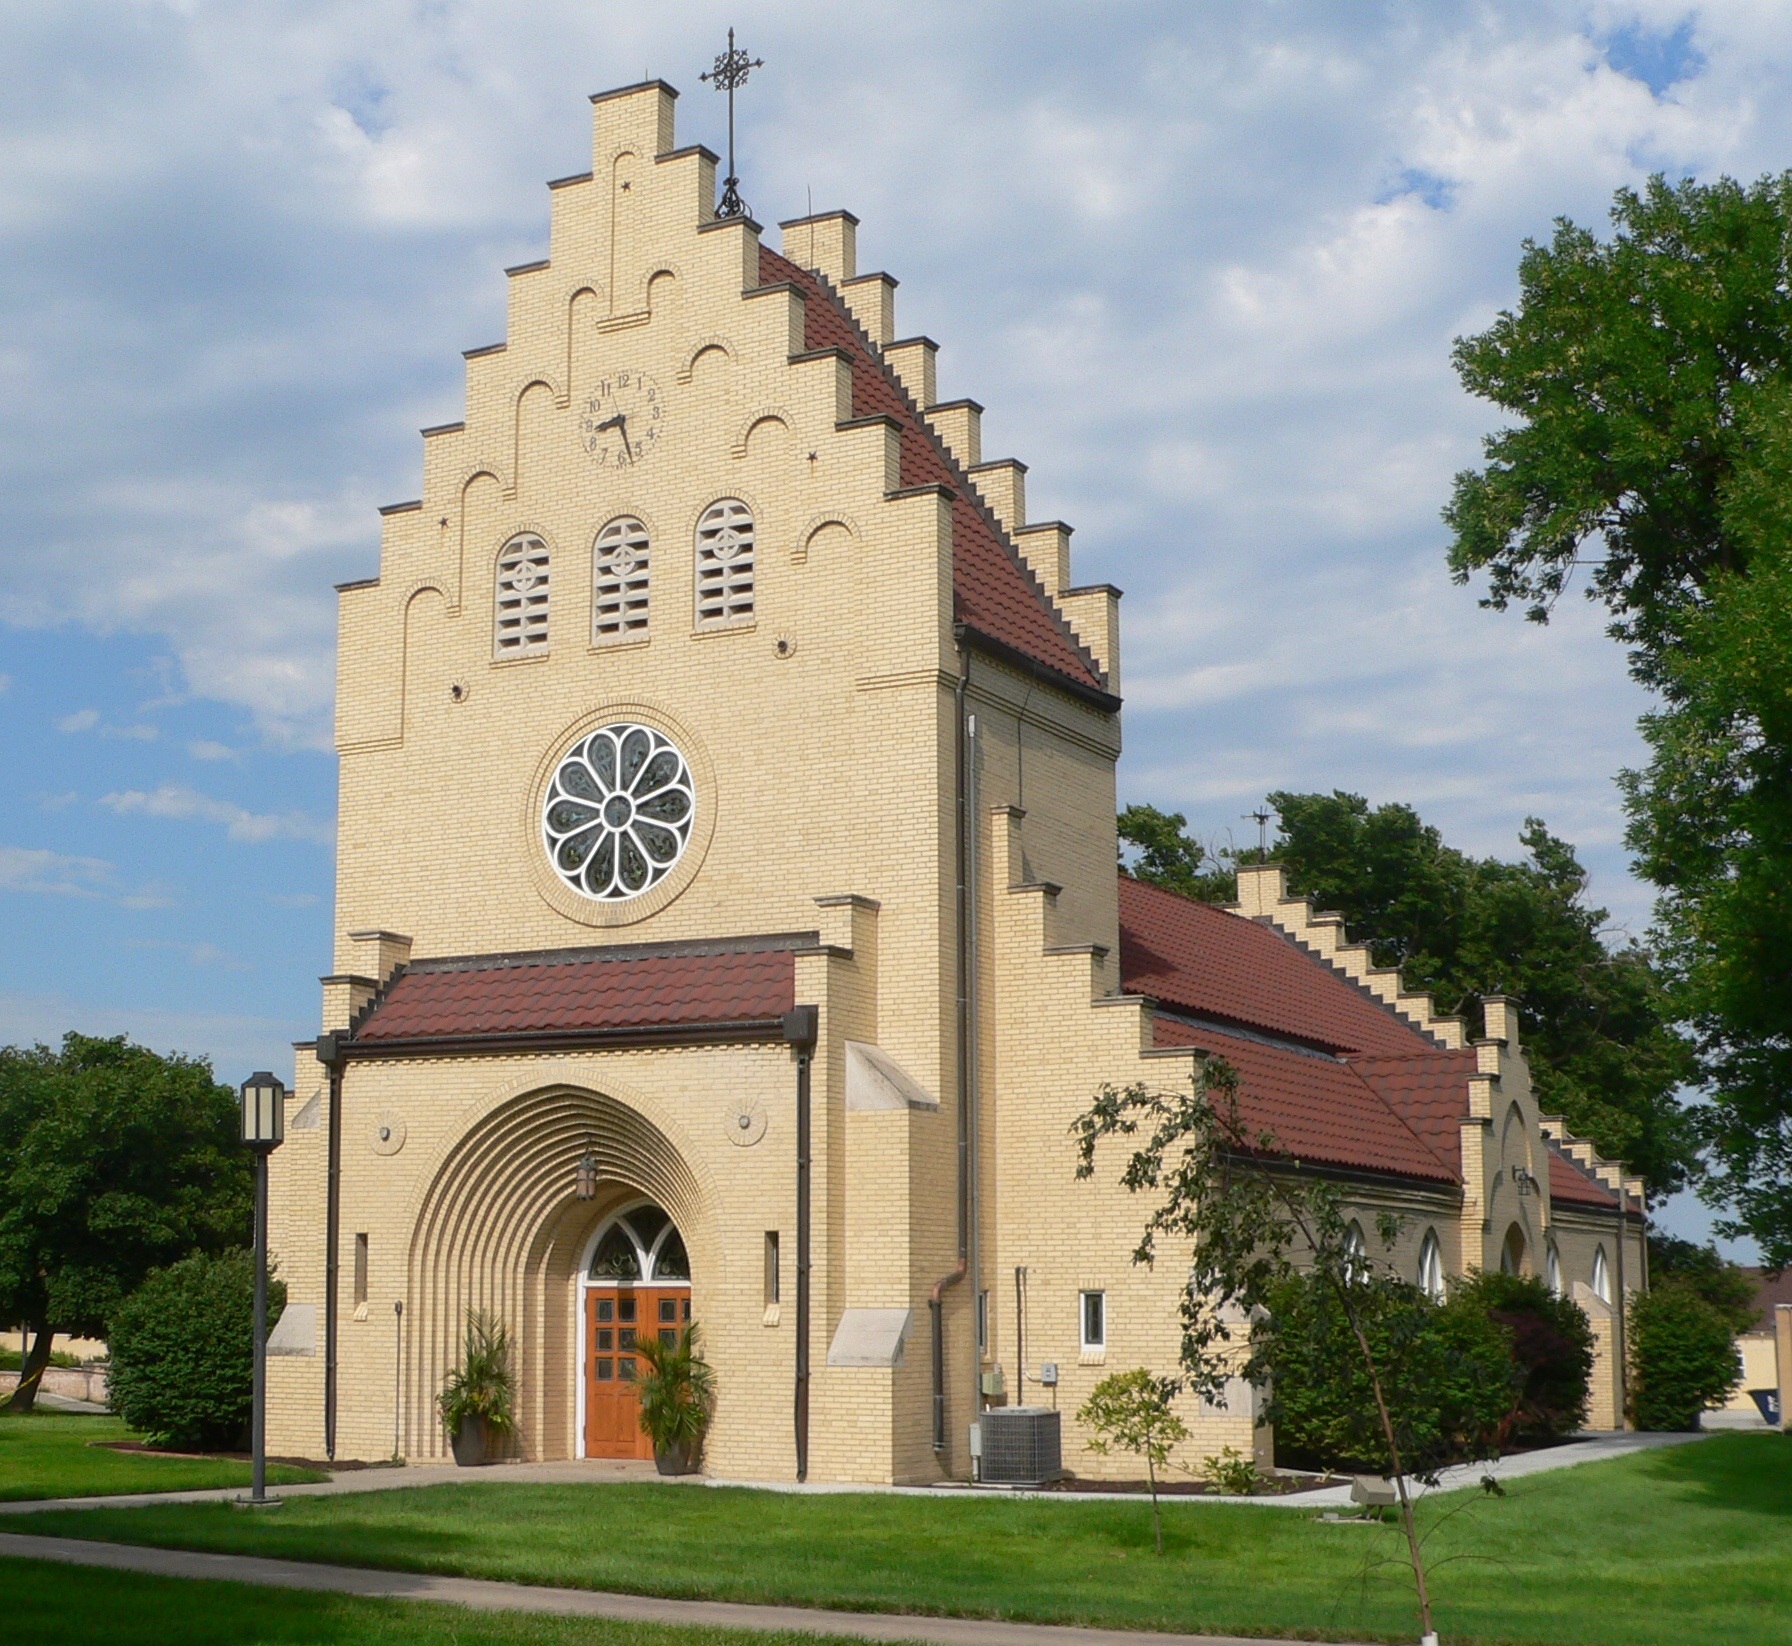
building, village, religion, facade, church, chapel, place of worship, religious, temple, monastery, mosaic, estate, zion, nebraska, bethphage, axtell, spanish missions in california